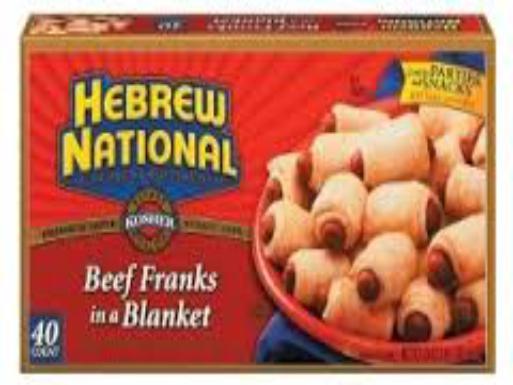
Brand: Hebrew National
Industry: Food